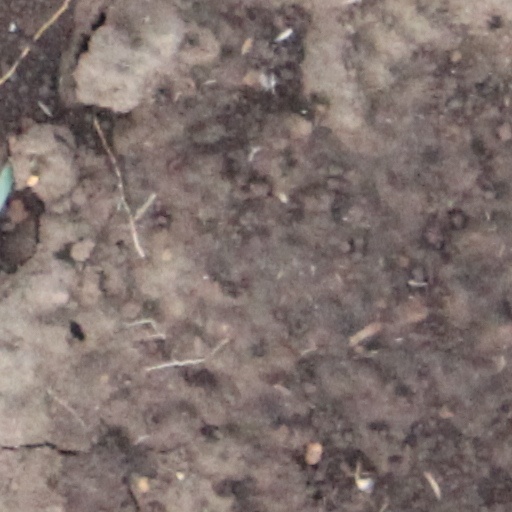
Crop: wheat